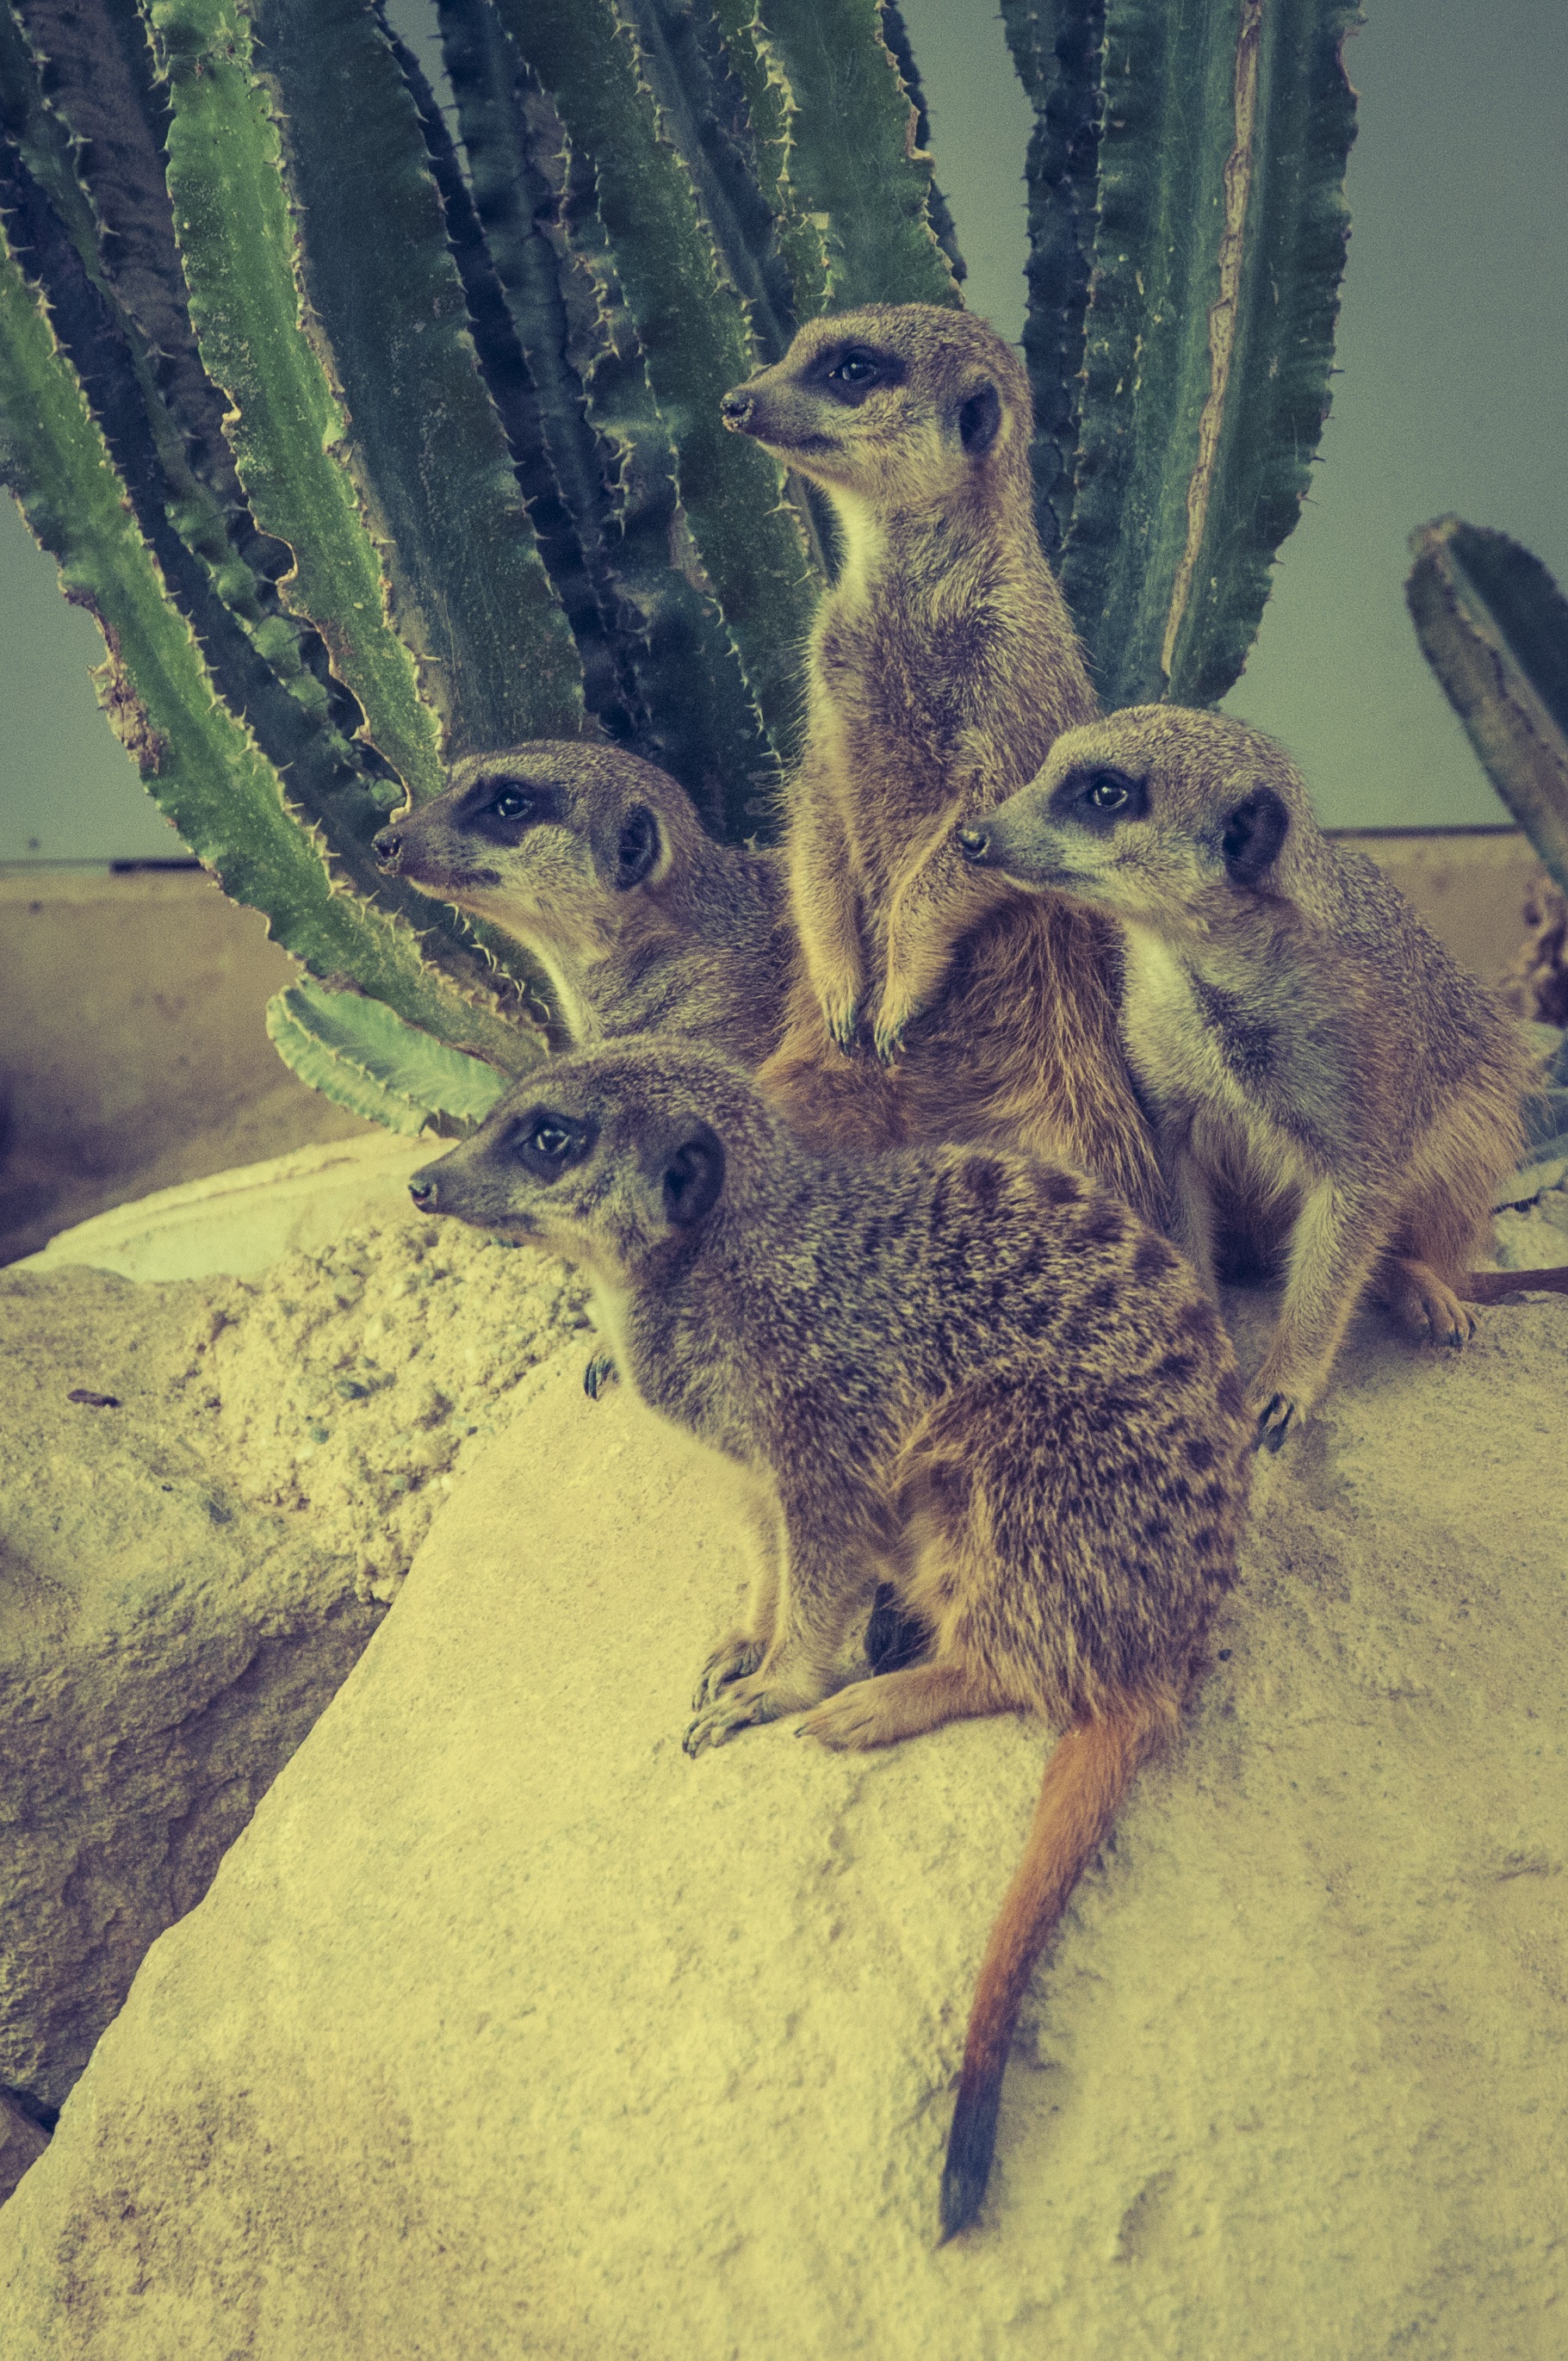
nature, group, animal, stone, wildlife, wild, zoo, portrait, mammal, lifestyle, fauna, hare, wild animal, team, mammals, united, meerkat, network, animal world, wildlife photography, animal portrait, objectives, in partnership, opinion